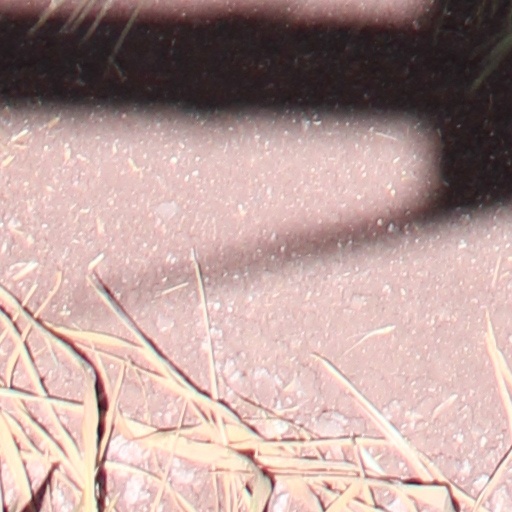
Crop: wheat